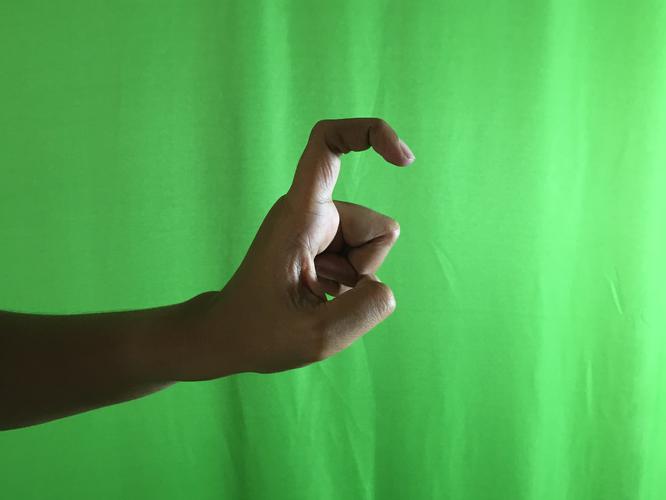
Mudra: Tamarachudam
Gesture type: single_hand